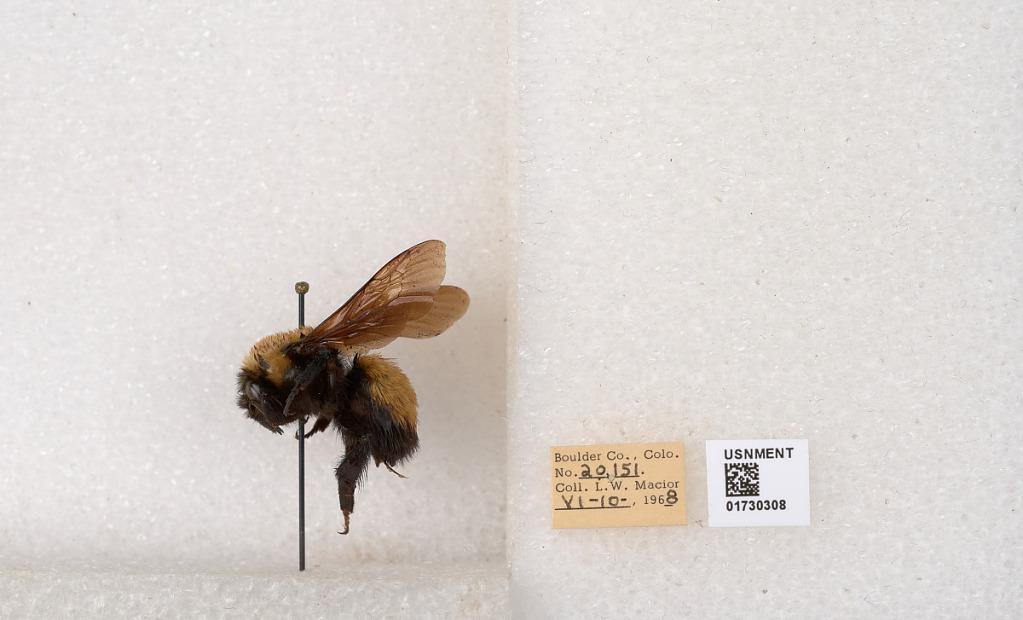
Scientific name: Bombus (Bombus) nevadensis Cresson